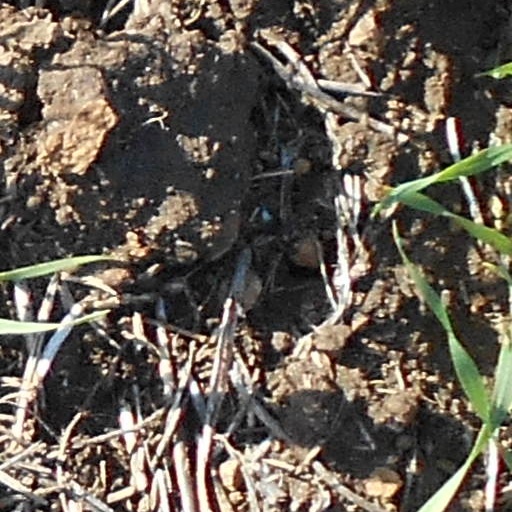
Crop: wheat